Saint-Louis-du-Louvre

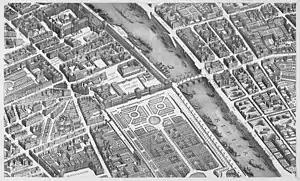
Saint-Thomas-du-Louvre on the Turgot map of Paris (1736)

On 8 October 1164, Thomas Becket, the Archbishop of Canterbury, after intensifying conflict with Henry II over his efforts to reduce the power of the church through the Constitutions of Clarendon, was put on trial and convicted of various offenses by Henry in Northampton Castle. Becket proceeded to flee to France where he was welcomed and hosted for six years by Louis VII. Shortly after his return to England in 1170, Becket was famously murdered in Canterbury Cathedral and subsequently canonized in 1173. In 1179, Louis VII travelled to Canterbury to pay his respects to the saint, making a donation of a gold chalice and an annual donation of 100 muids (~3,400 gallons) of wine for the celebration of the annual feast.